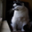
Label: cat